Love Story in Harvard

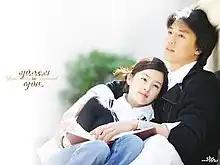
Promotional poster

Love Story in Harvard is a 2004 South Korean television series starring Kim Rae-won and Kim Tae-hee. It aired on SBS from November 22, 2004 to January 11, 2005 on Mondays and Tuesdays at 21:55 for 16 episodes.